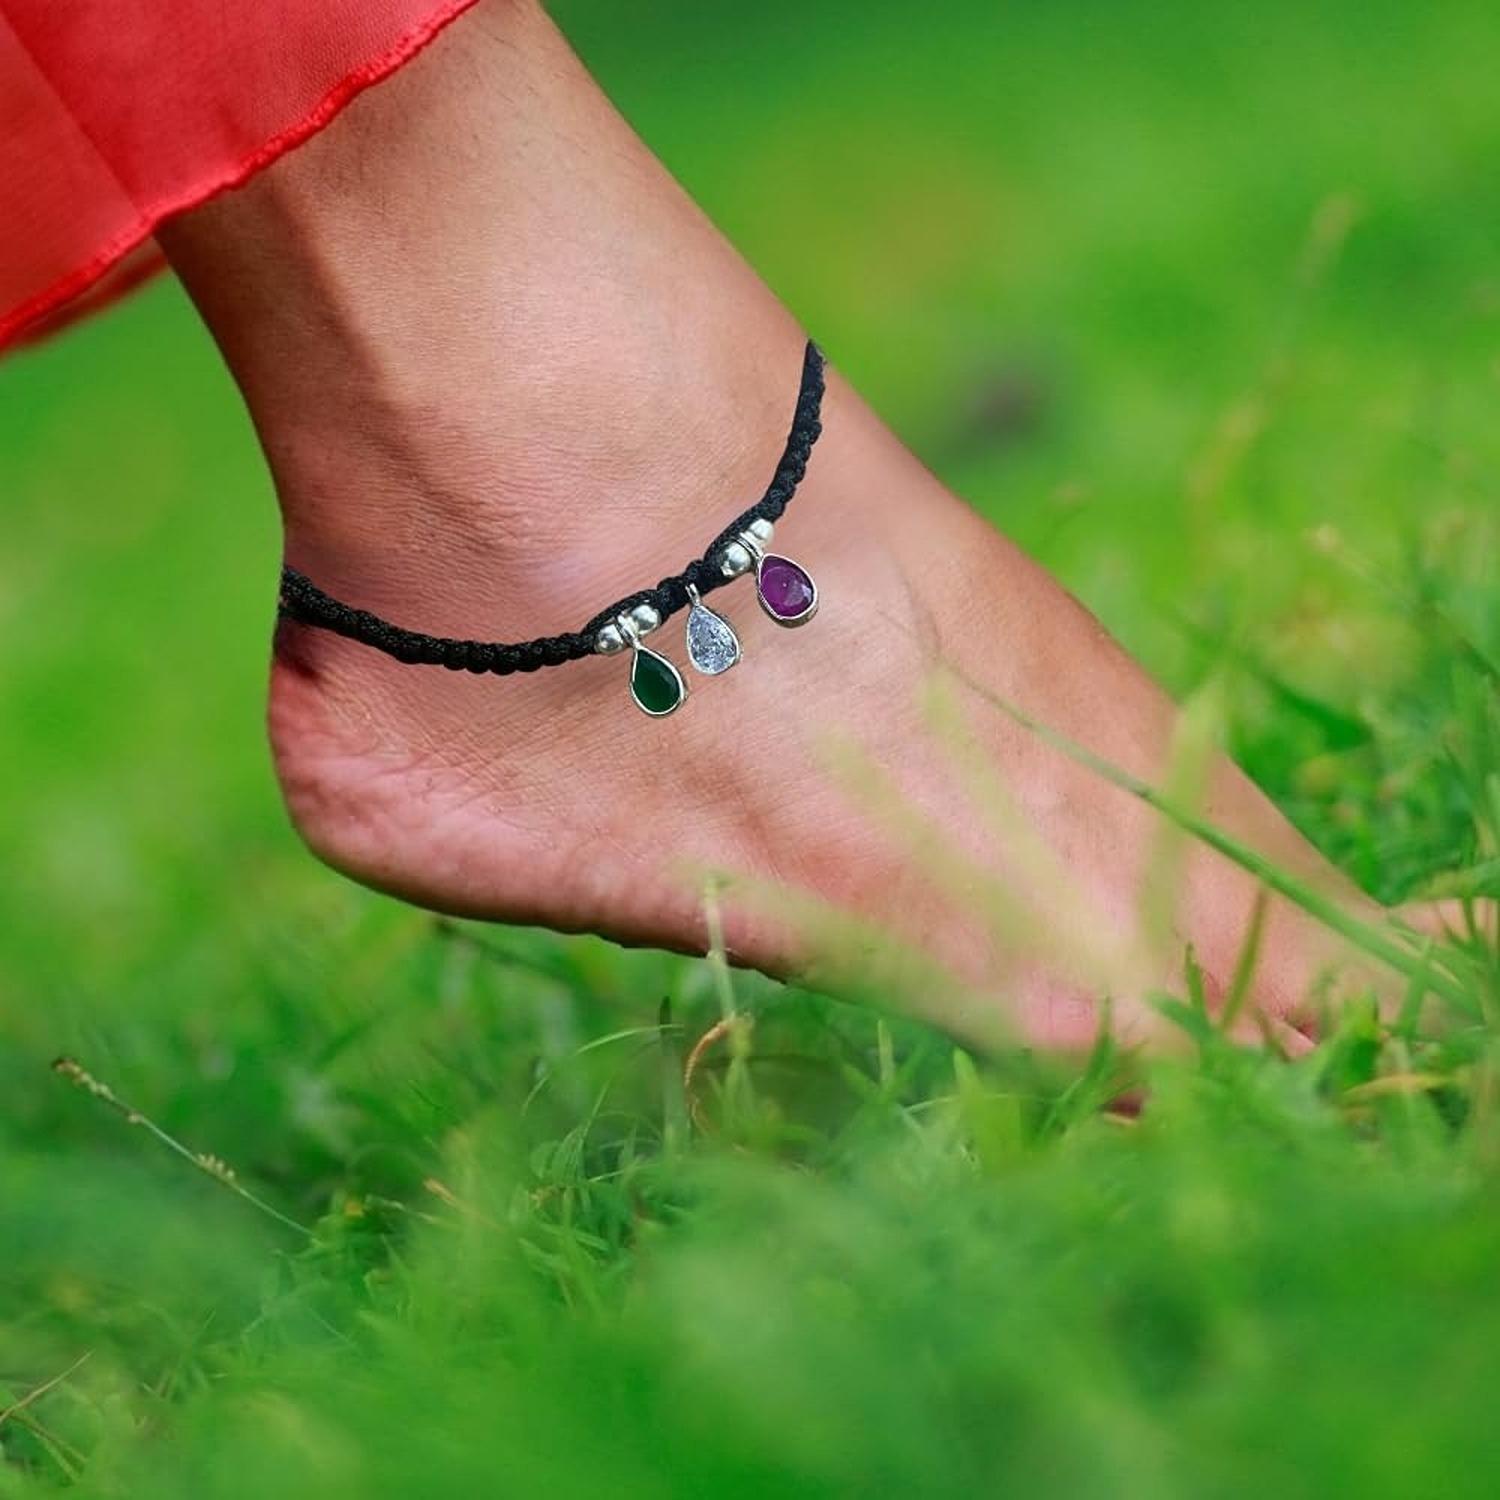
DARSHRAJ Trendy Flexible Silver Payal (Anklets) for Girls/Women | Gift for Women and Girls
Type: Anklet
Brand: DARSHRAJ
Price: Rs. 799
 Handcrafted with organic black thread and three-tone sterling silver charms for a unique and eco-friendly design that weight approximately 4 gm.And Anklet Leagnth 27 CMAdjustable length to fit any ankle size for maximum comfort and a perfect fit, while remaining lightweight and easy to wear.Beautiful contrast between the three different silver colors and the black thread adds elegance and charm to any outfit, without weighing you down.Intricate design and attention to detail make this anklet a true work of art, despite its lightweight construction.Versatile enough to be worn for both special occasions and as an everyday accessory, this lightweight anklet is a great addition to any jewelry collection.